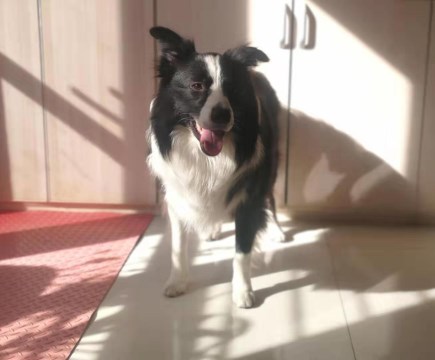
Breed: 2594-n000109-Border_collie